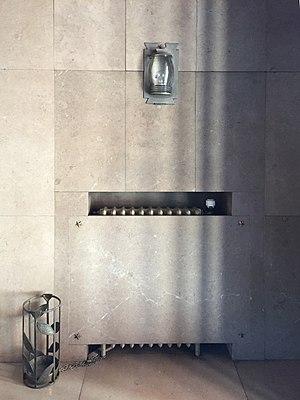
Remarquez jusqu’où est poussé le détail constructif
Le siège administratif du port Autonome de Liège est un bâtiment de style mosan créé par les architectes Roger Bastin et Jacques Dupuis à la suite de la mise en place d'un concours décidé par le conseil administratif du port autonome de Liège en octobre 1944. Situé à Liège au bord de la Meuse, le long du quai de Maestricht et du quai Saint-Léonard, la construction commença en 1946 et l'inauguration se déroula le 29 octobre 1949. Implanter à côté du musée Curtius de style mosan édifié lui au début du XVIIᵉ siècle, il fut demandé aux architectes belges de penser à l'architecture du futur siège administratif en accord avec les formes architecturales du musée.